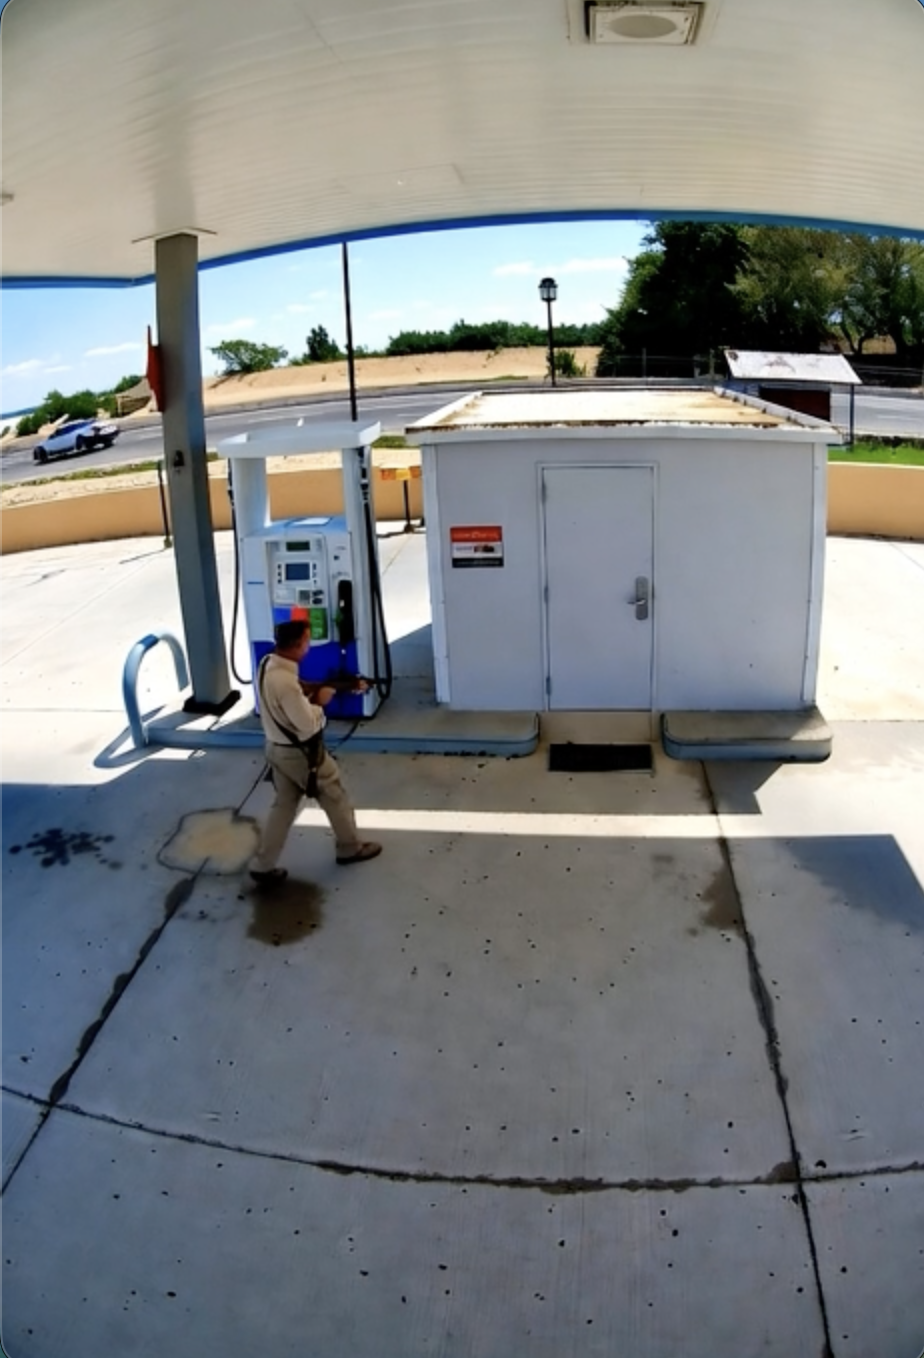
Object: person

Object: weapon